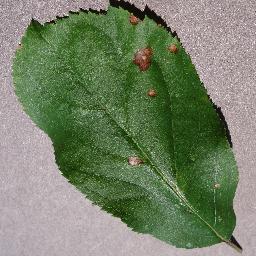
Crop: apple
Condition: black_rot